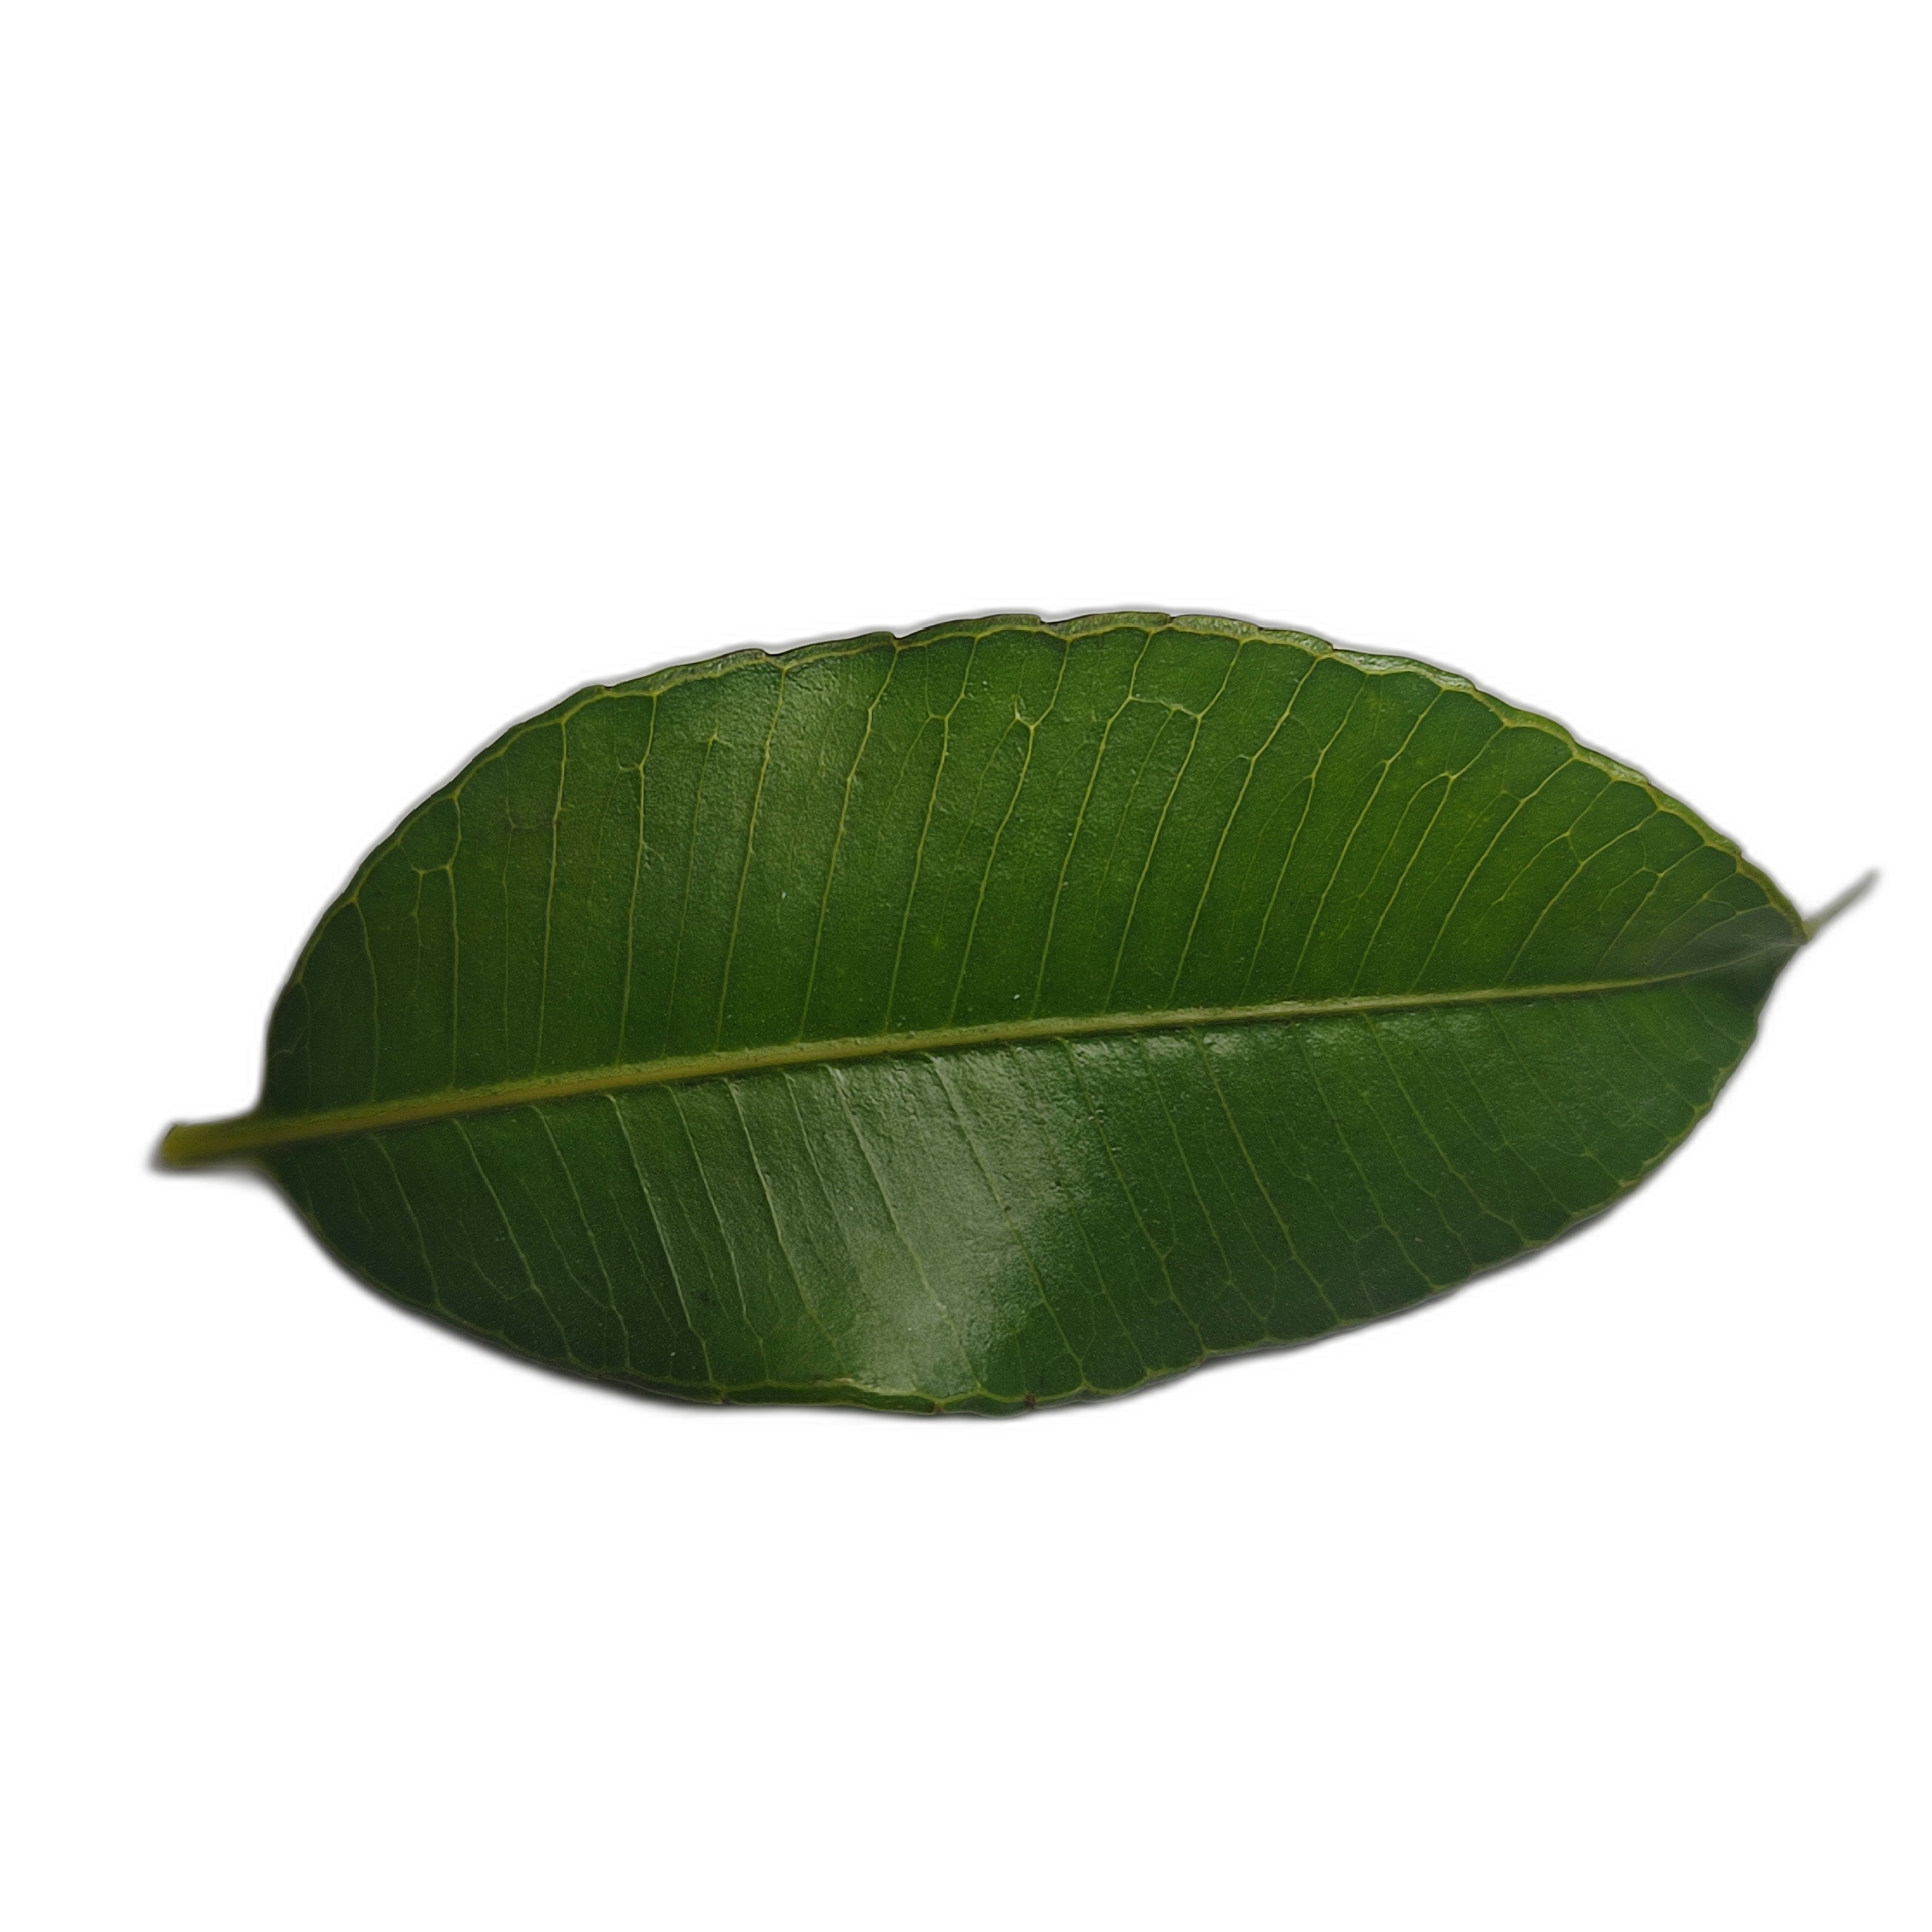
Label: healthy